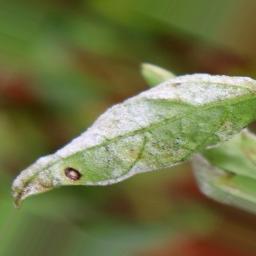
Label: powdery mildew